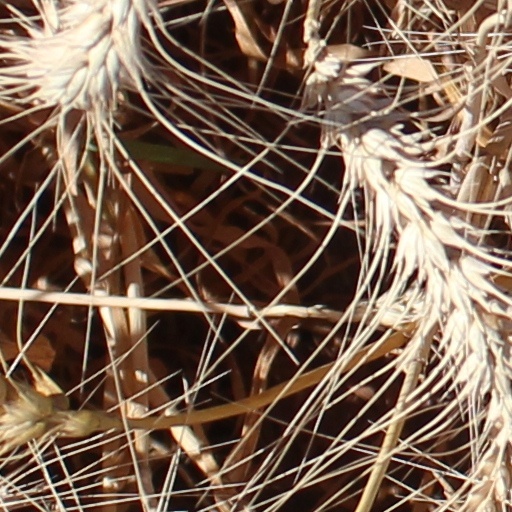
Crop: wheat